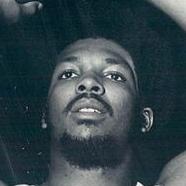
Age: 22